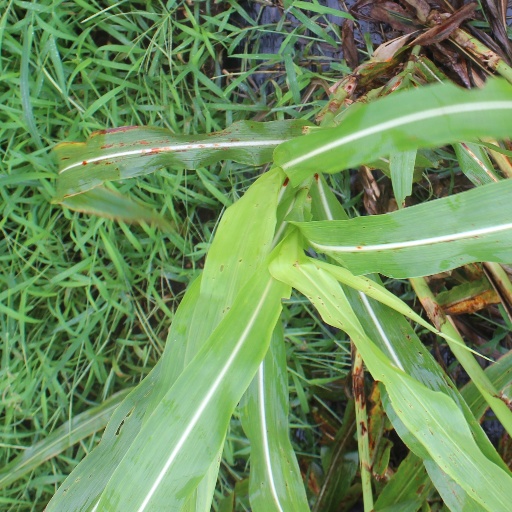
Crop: sorghum